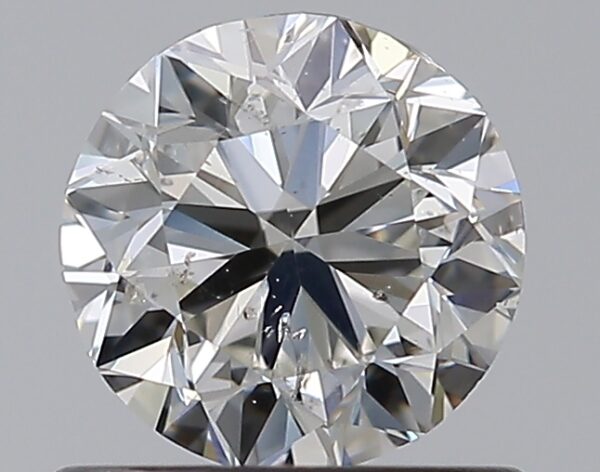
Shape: round
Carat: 0.7
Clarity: SI2
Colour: J
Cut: VG
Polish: EX
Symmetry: VG
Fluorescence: F
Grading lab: GIA
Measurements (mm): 5.5 x 5.55 x 3.53